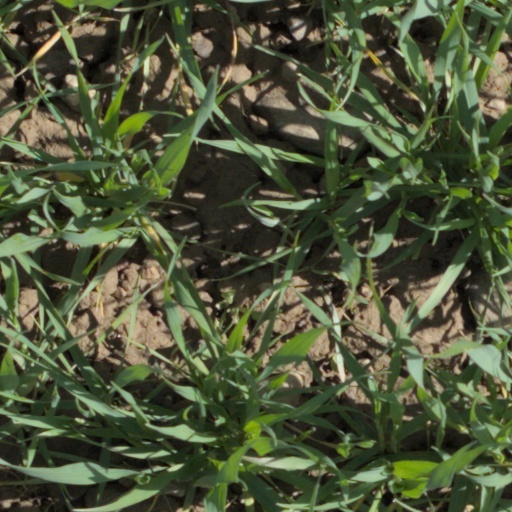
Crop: wheat